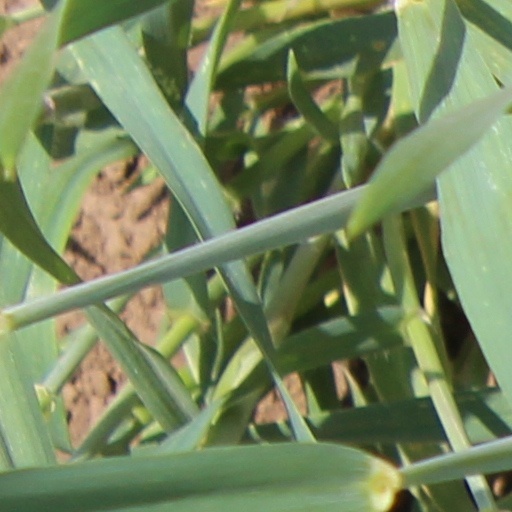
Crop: wheat